Charles Starkweather

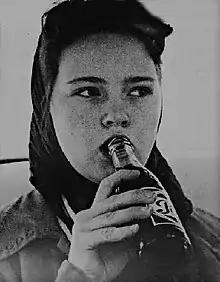
Caril Fugate, pictured en route to Lincoln, Nebraska. February 3, 1958

On January 21, 1958, Starkweather went to Fugate's home. Fugate's mother and stepfather, Velda and Marion Bartlett, told him to stay away. He fatally shot them, then clubbed to death their two-year-old daughter Betty Jean. He hid the bodies in an outhouse and chicken coop behind the house.